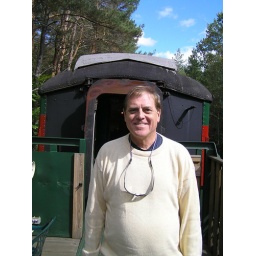
Ray on the open car of train ride North Creek to and from Riparius, NY, in the Adirondacks.